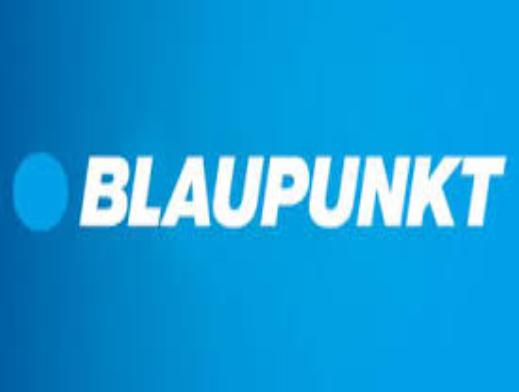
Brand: Blaupunkt
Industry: Electronic